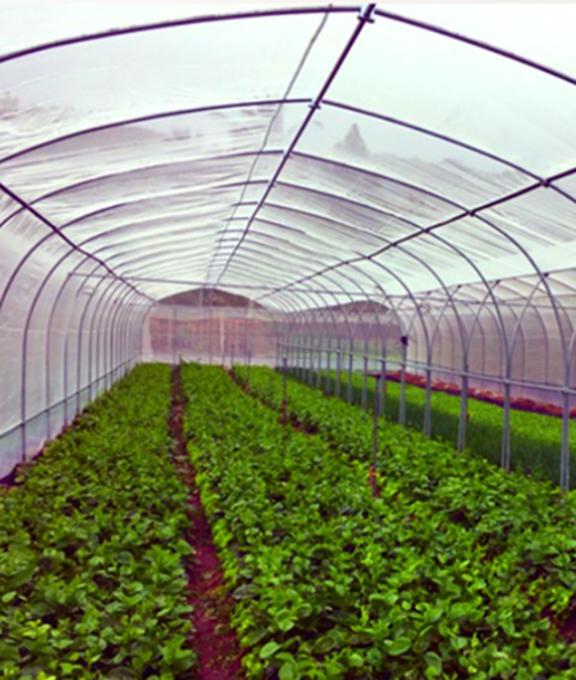
Chumba cha mimea kilichofunikwa kwa muundo wa chuma na plastiki, chenye mazao mengi ya kijani kibichi yaliyopandwa kwa mfuatano, pakiwa na njia ya kupita katikati, ambapo mazao hayo yamepandwa kwa wingi kwa ajili ya uzalishaji kiwandani.